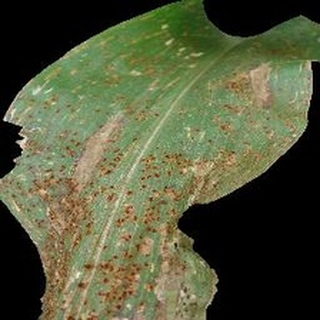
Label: corn_common_rust